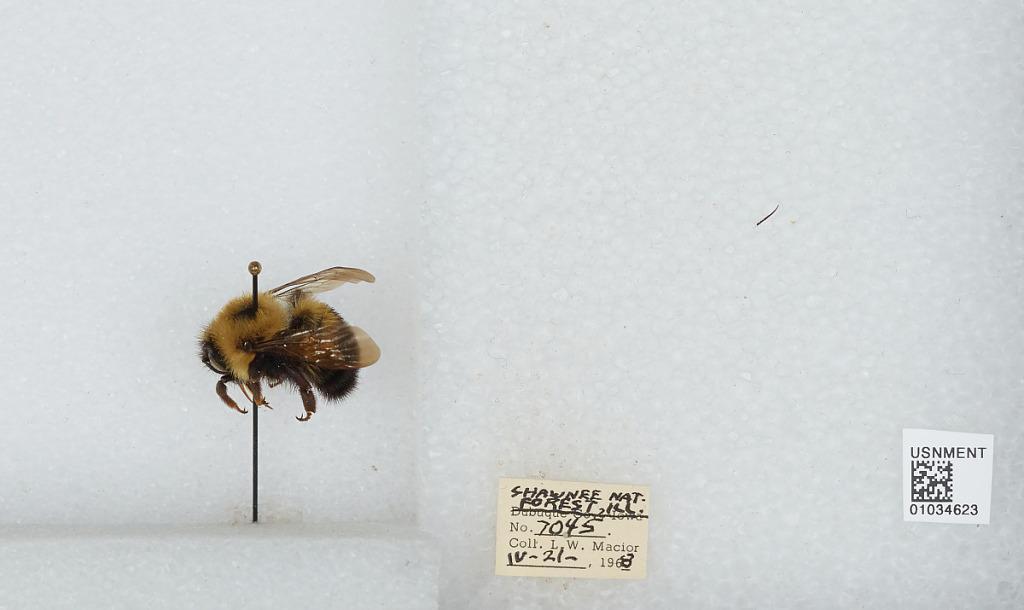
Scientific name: Bombus (Pyrobombus) vagans vagans Smith
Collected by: L. Macior
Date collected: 1968-4-21
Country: United States
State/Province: Illinois
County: Johnson
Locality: Shawnee National Forest
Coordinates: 37.5, -88.67